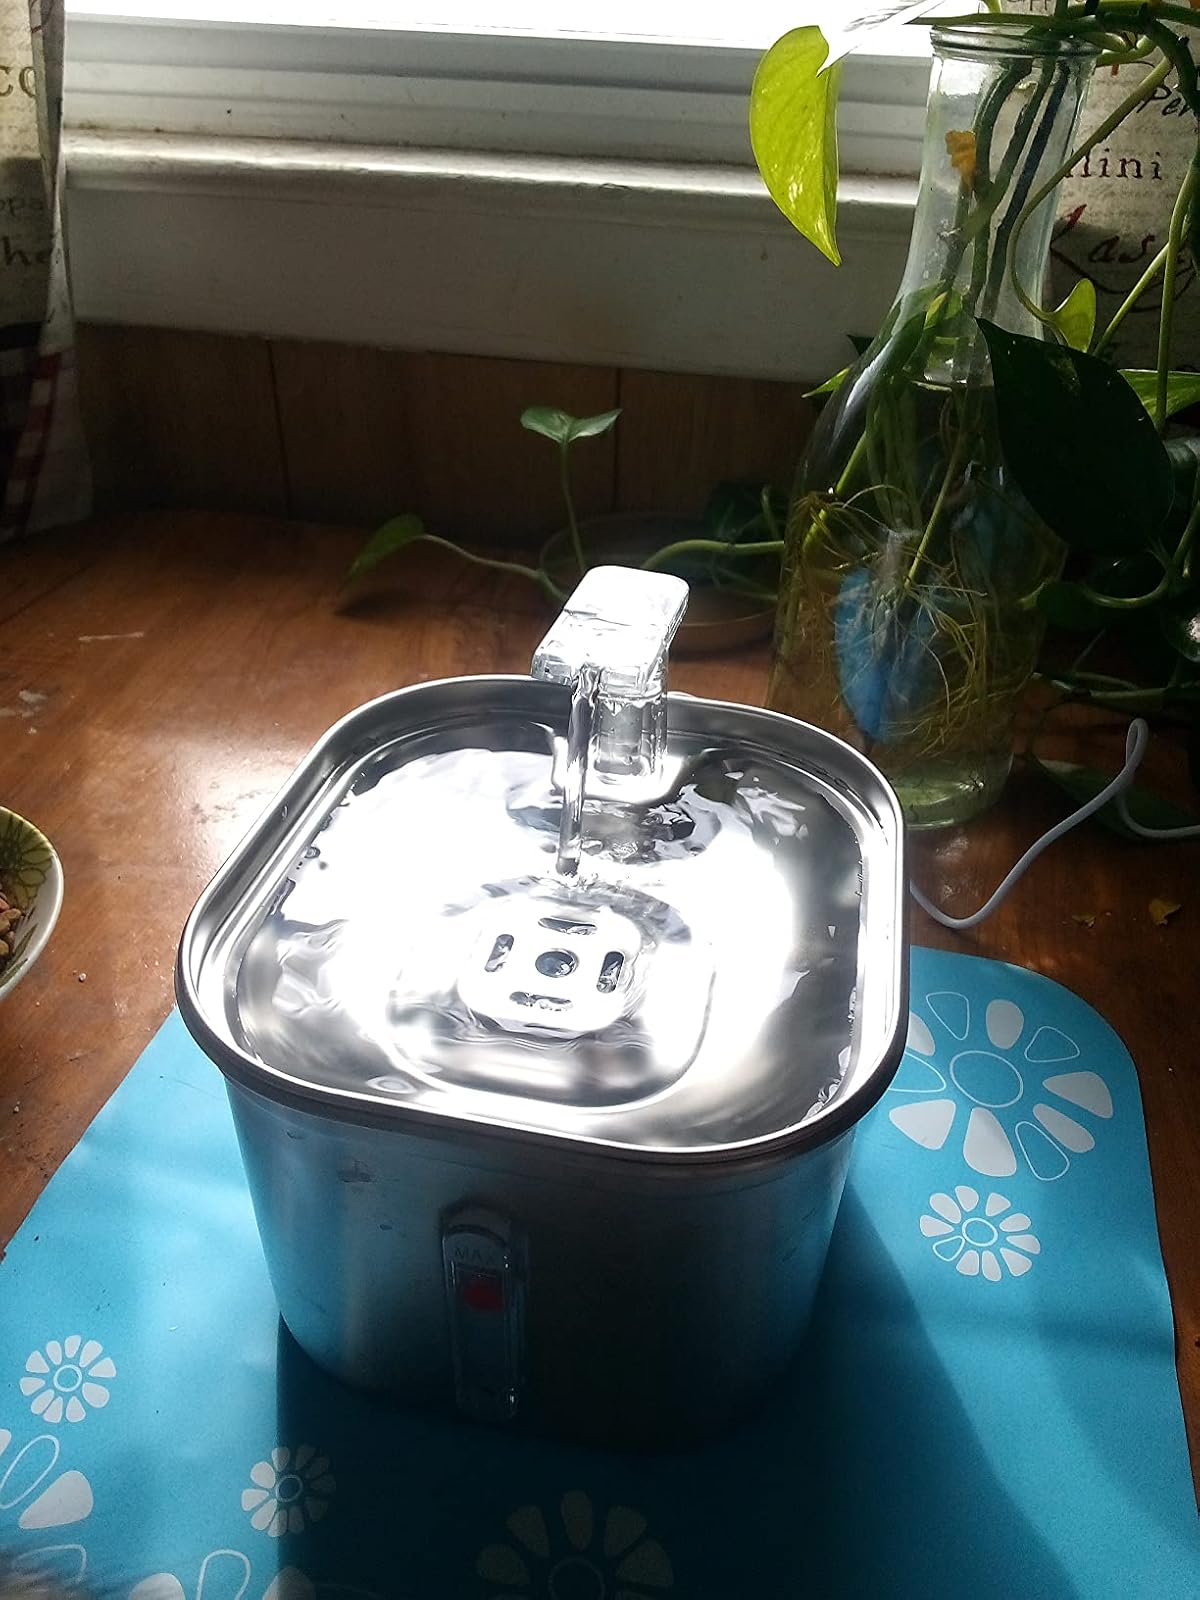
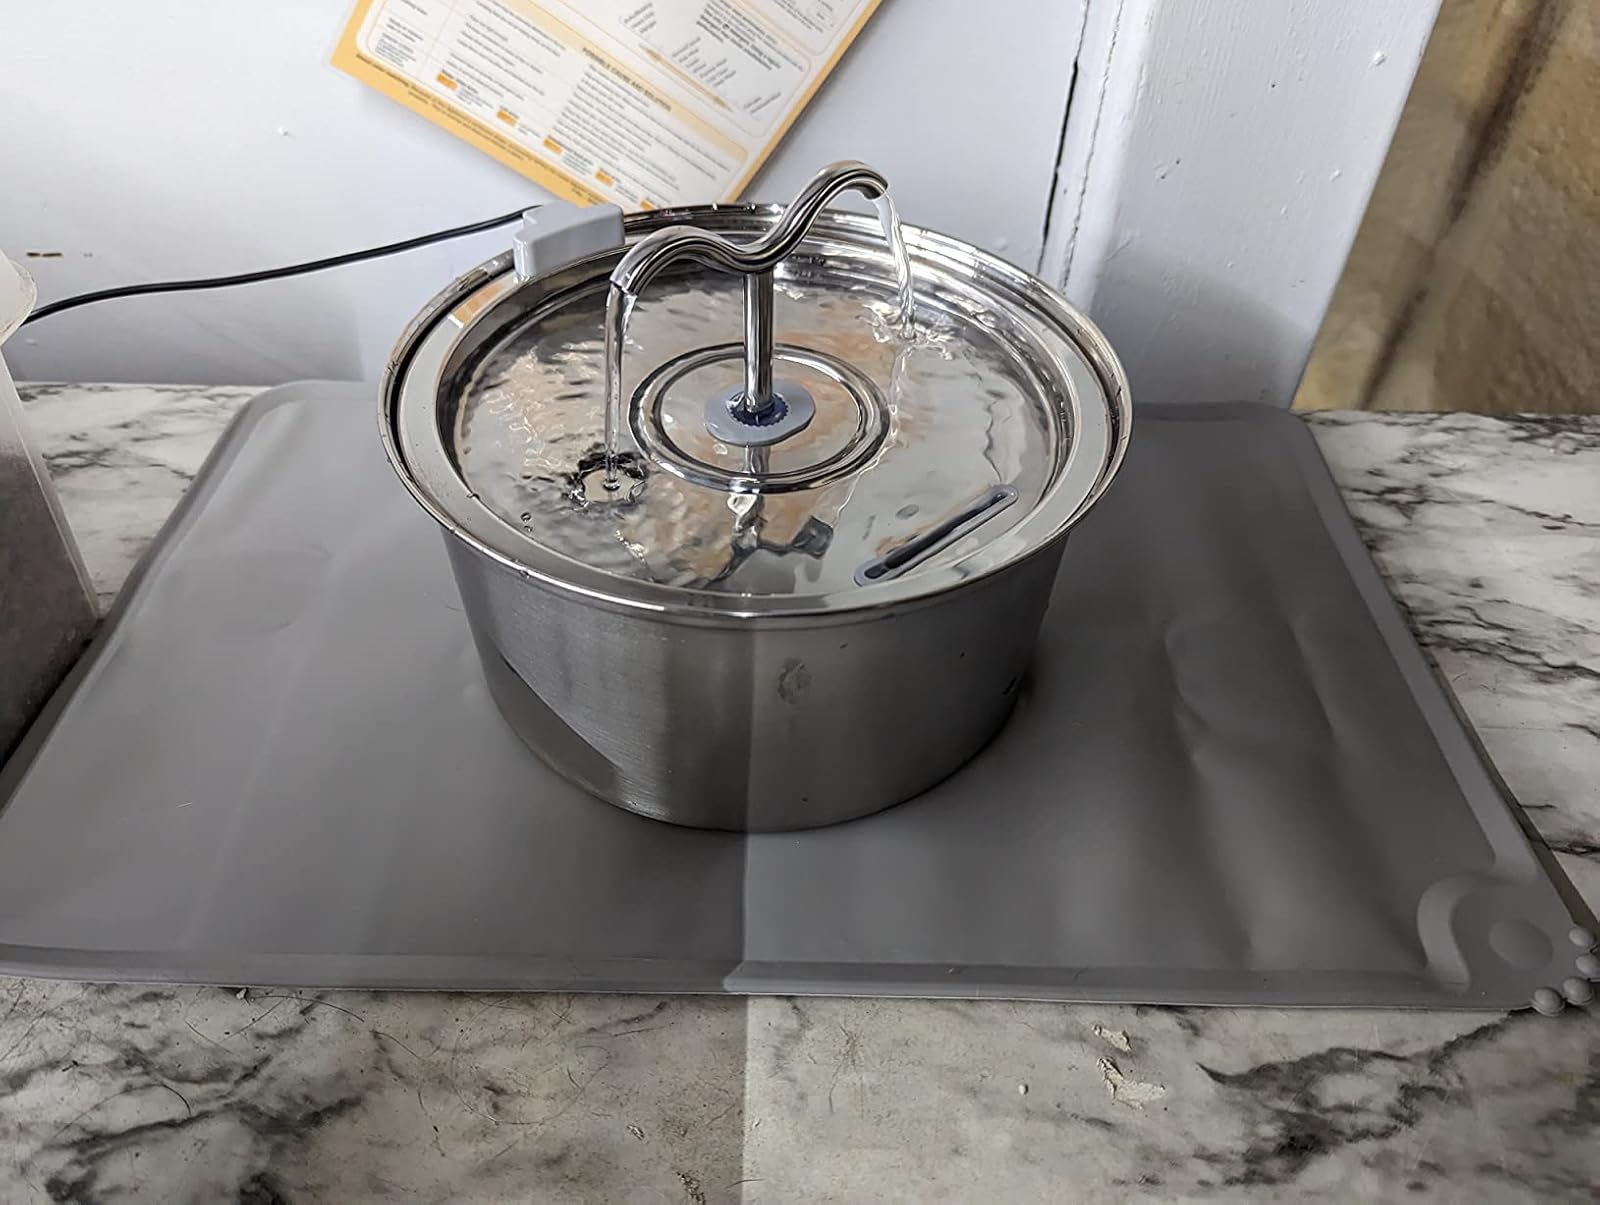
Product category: items_bowl
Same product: no